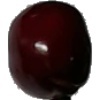
Label: Cherry 1